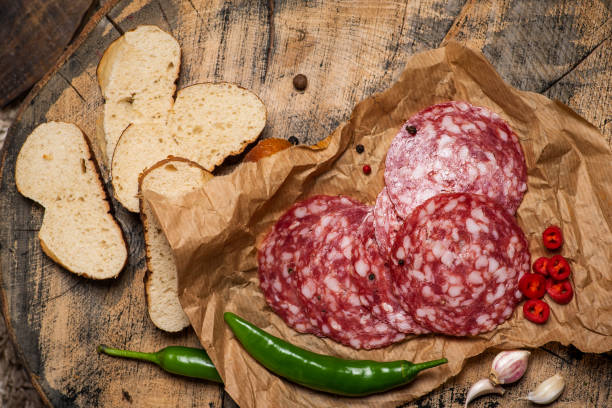
Label: salami